Ugo da Carpi

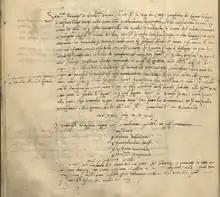
Ugo Da Carpi's request for a patent for the chiaoscuro technique, 1516

Ugo da Carpi’s exact birth date is unknown. Some scholars estimate it to be as early as 1450, although others claim it is closer to 1480. He was the 10th of the 13 children of Count Astolfo da Panico and Elisabetta da Dallo. He was born in Carpi, a town in the province of Modena. He was known as Ugo Panico early in his life, only becoming Ugo da Carpi, which literally translates to "Ugo from Carpi", when he moved away from Carpi later in his life. The first historical evidence of Ugo is in the last will and testament of his father in 1490. There are records of Ugo buying and selling land in Carpi in 1495, 1496, and 1503. In 1509, records cite that his older brother carried out a land transaction for him, leading scholars to believe that Ugo left Carpi for Venice between 1503 and 1509. His wife, Cassandra Solieri, and two daughters stayed behind in Carpi.